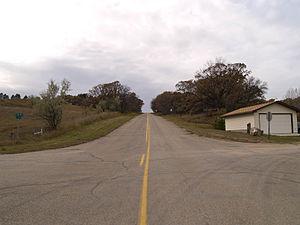
Logan est une census-designated place située dans le comté de Ward, dans l’État du Dakota du Nord, aux États-Unis. Sa population s’élevait à 194 habitants lors du recensement de 2010.